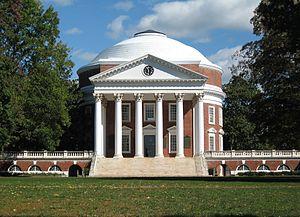
L’université de Virginie se trouve sur la côte Est des États-Unis à Charlottesville, dans l'État de Virginie. C'est aussi un site inscrit depuis 1987 au patrimoine mondial de l’Humanité défini par l’UNESCO. L’université a été fondée en 1819 par Thomas Jefferson, l’auteur de la Déclaration d’indépendance et le troisième président américain. L'université de Virginie est un établissement d'enseignement supérieur public réputé qui appartient au réseau Universitas 21. Toujours classée dans le top 25 des universités américaines, elle fait également partie des « Public Ivies », un réseau regroupant les meilleures universités publiques du pays, qui sont réputées dispenser un enseignement au niveau comparable à celui des établissements de la Ivy League.